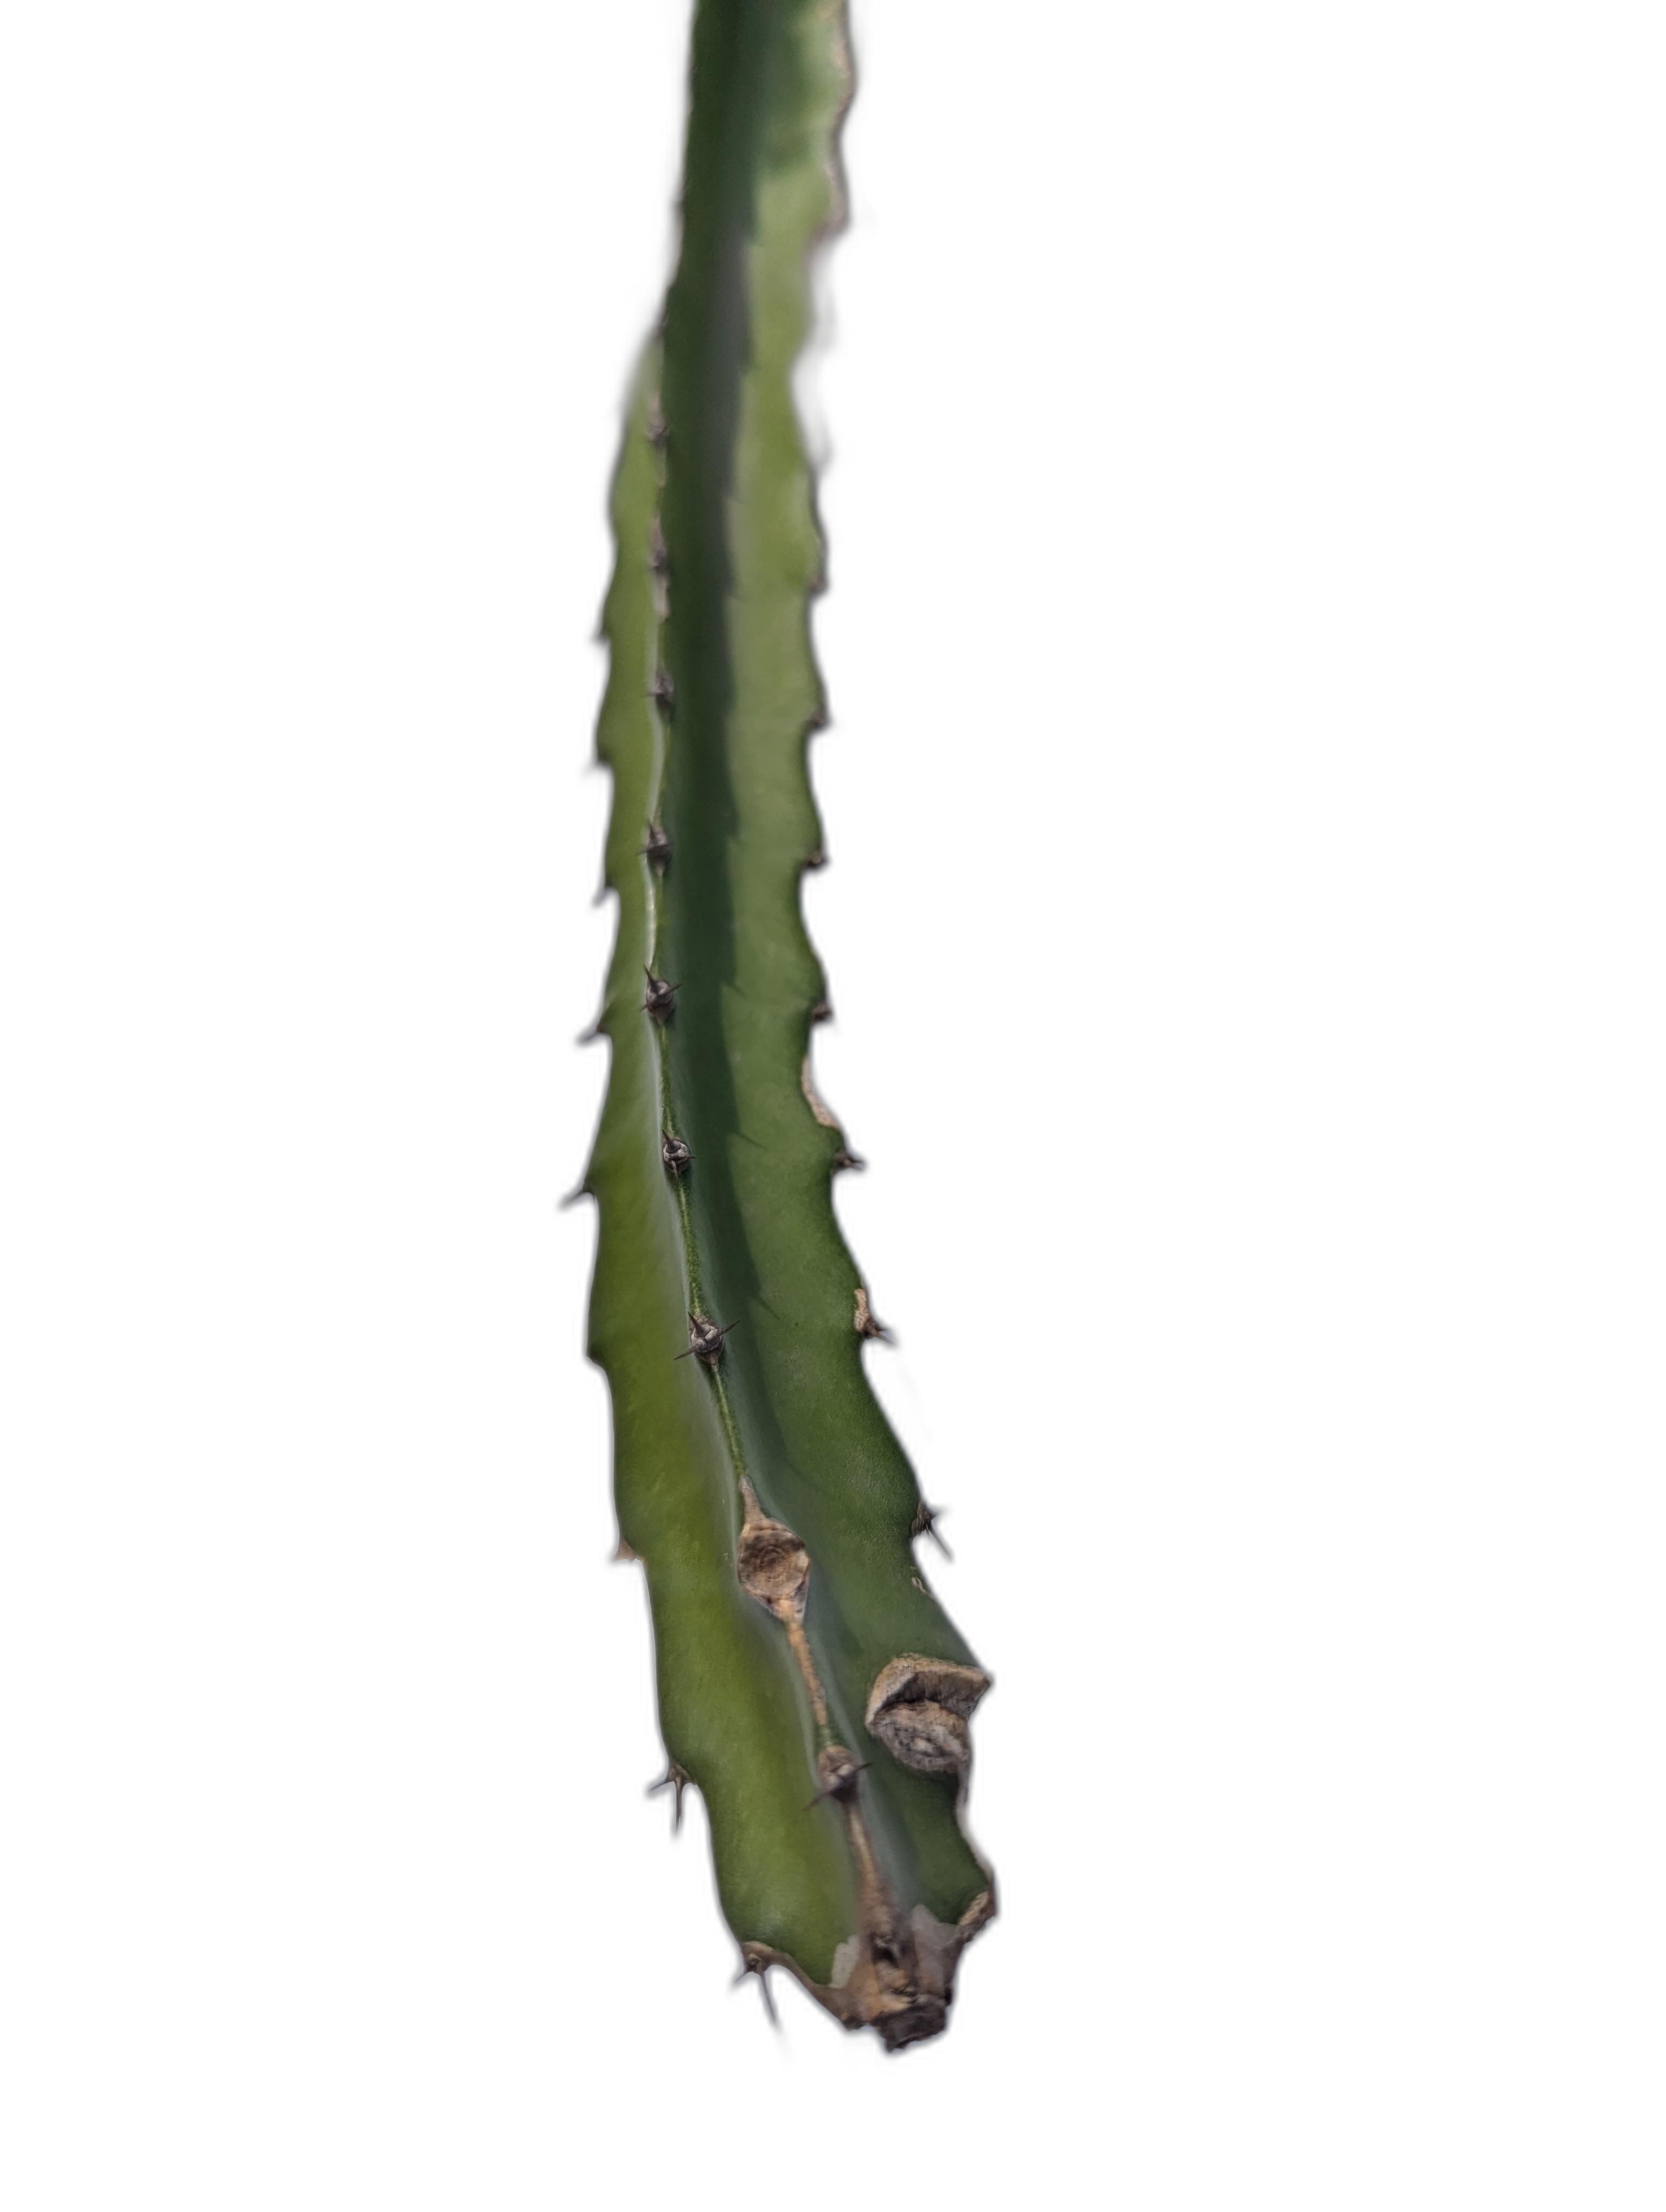
Label: Good leaf